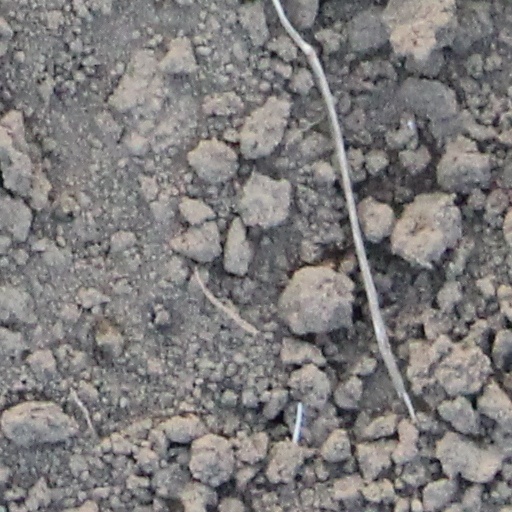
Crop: wheat